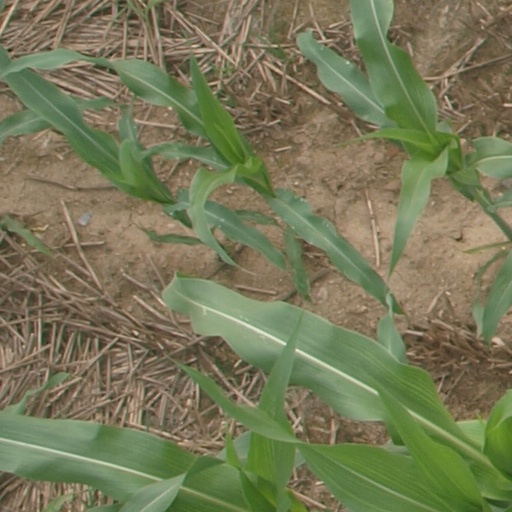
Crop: maize; corn